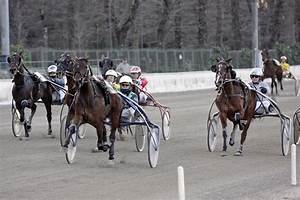
Label: cavallo